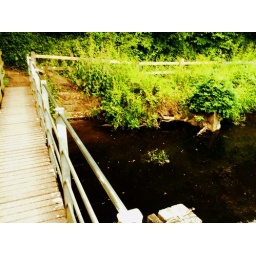
A picture taken while walking alongside the river in Ulgham.